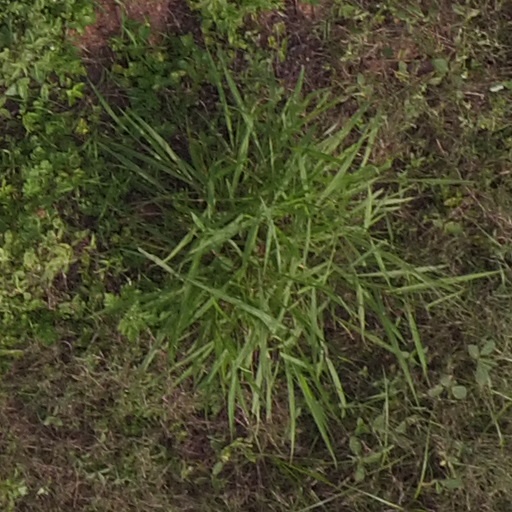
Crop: maize; corn